Society for Conservation Biology

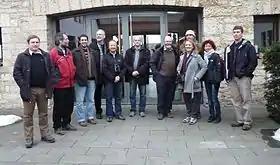
Section meeting at Freiburg, 2010

The SCB Europe Section is dedicated to promoting conservation biology and to applying it to conserve biodiversity in Europe and the EU. It was established at the annual SCB meeting in Canterbury 2002. SCB Europe Section has task-oriented committees including Policy, Education, Communication, and Membership. SCB Europe has organised the European Congress of Conservation Biology since 2006, with the 2022 edition being organised at the Czech University of Life Sciences Prague. This facilitates the exchange on conservation science and nature conservation practice and policy, with the aim of promoting the protection of biological diversity in Europe.